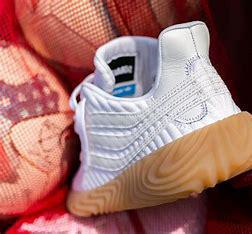
Brand: Adidas
Model: Sobakov